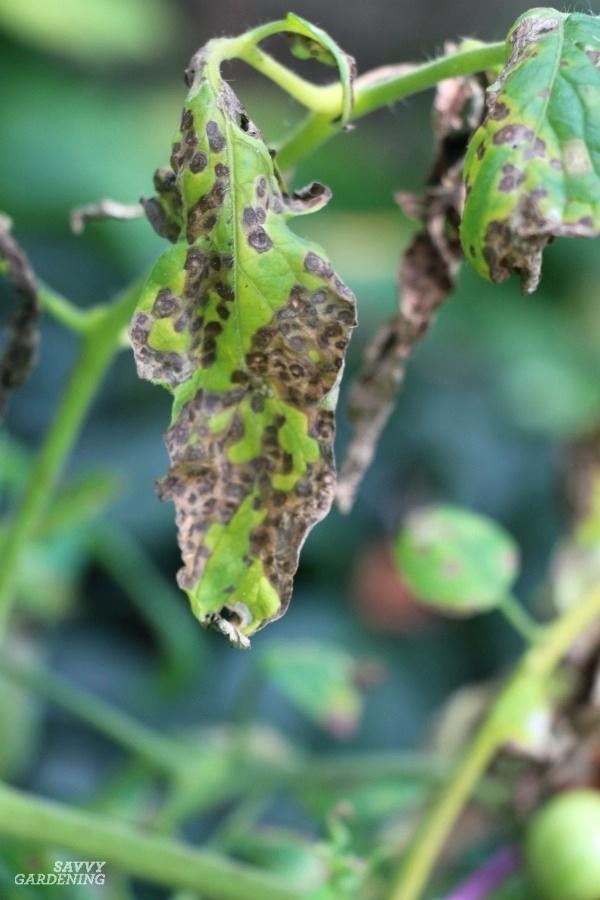
Labels: Tomato leaf bacterial spot, Tomato leaf bacterial spot